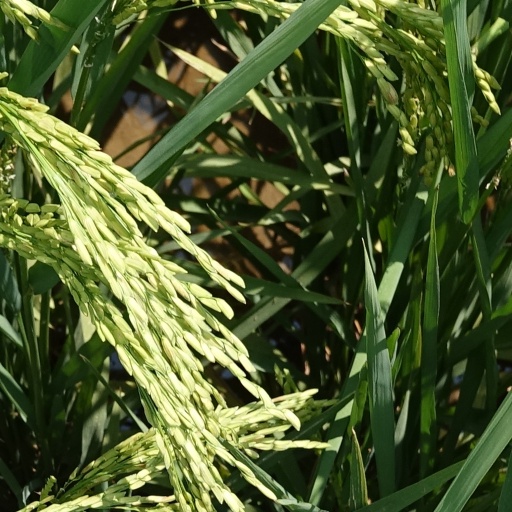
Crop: rice